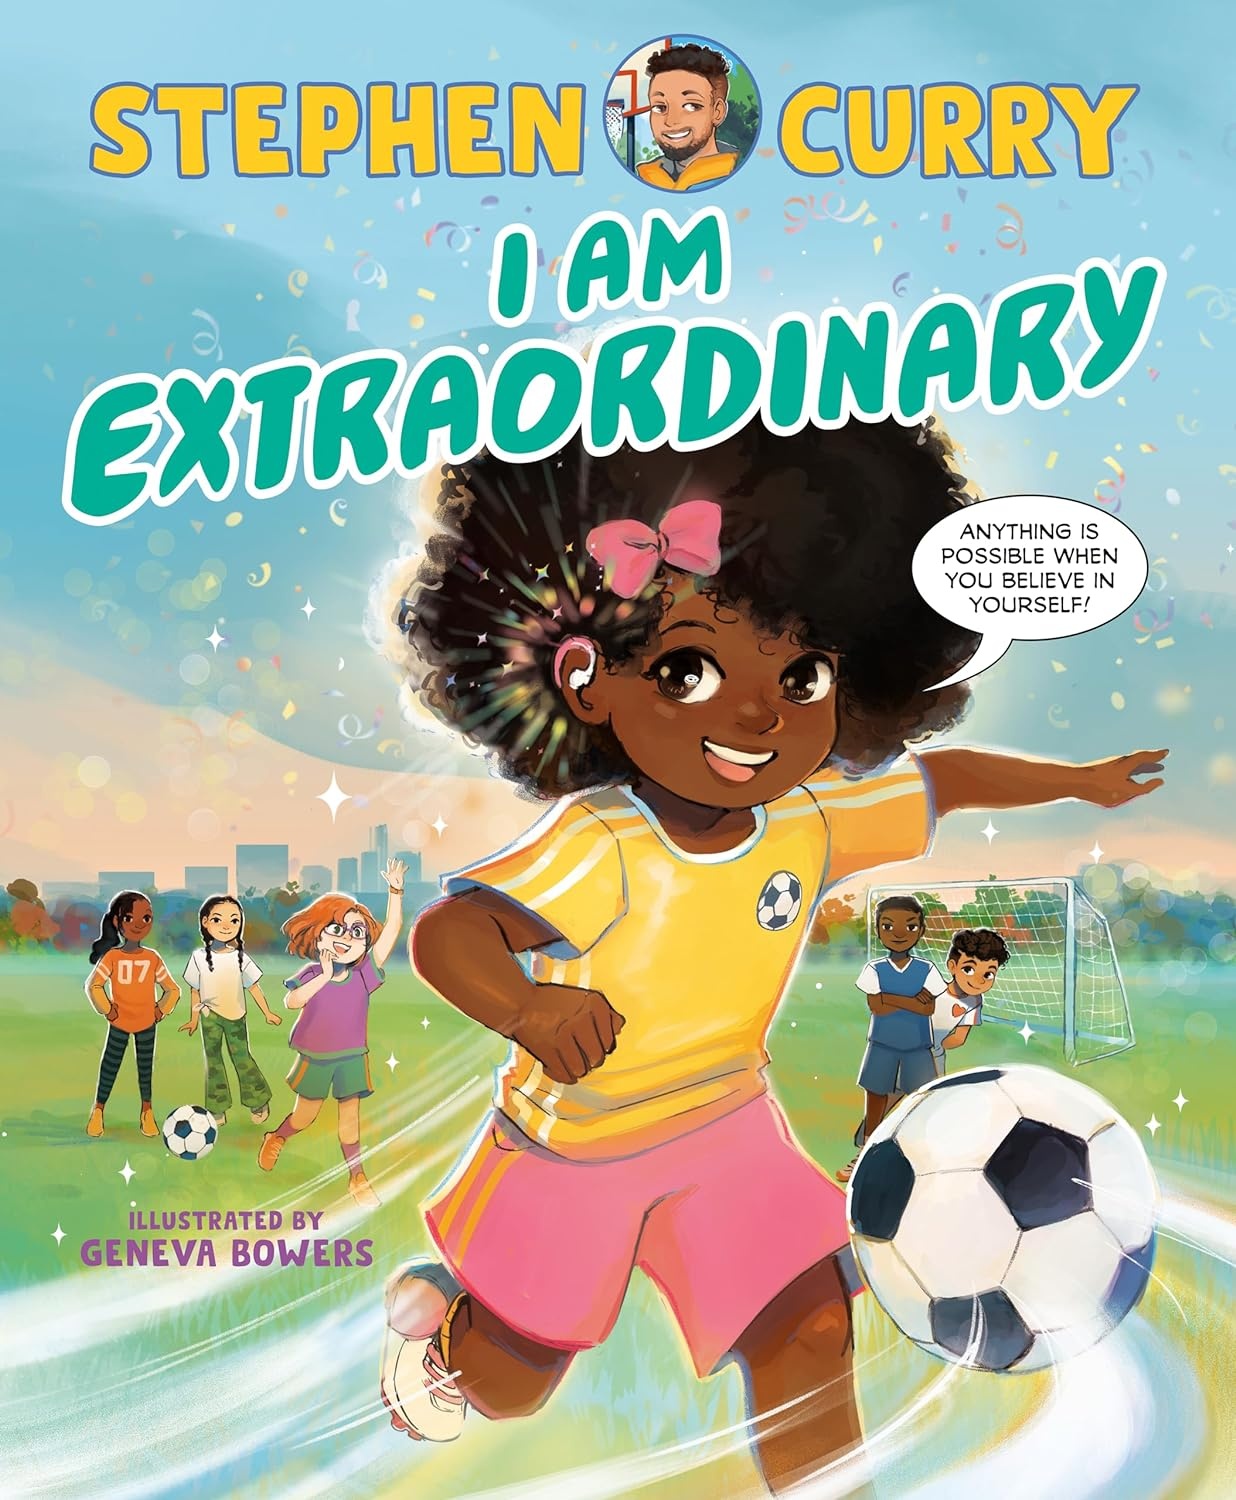
I Am Extraordinary by Stephen Curry (Author), Geneva Bowers (Illustrator)
In his sophomore picture book, NBA superstar Stephen Curry encourages kids to embrace the differences that make them extraordinary! It’s the first day of school for Zoe, a young girl with hearing loss who dreams of playing on her school’s soccer team. But, self-conscious of her hearing aids, Zoe is too nervous to try out. With the help of and perspectives from new friends, what begins as a bumpy, anxiety-filled start for Zoe, soon transitions into an eye-opening experience about what it means to be different—and what it means to be extraordinary. I Am Extraordinary teaches kids how to look inside themselves to find self-acceptance and the confidence to achieve any goal. . . Published ‏ : ‎ March 12, 2024 Language ‏ : ‎ English Hardcover ‏ : ‎ 40 pages Reading age ‏ : ‎ 4 - 7 years Lexile measure ‏ : ‎ AD590L Grade level ‏ : ‎ Preschool - 2
Brand: Penguin Random House
Category: Baby & Toddler > Baby Toys & Activity Equipment > Alphabet Toys > Alphabet Books